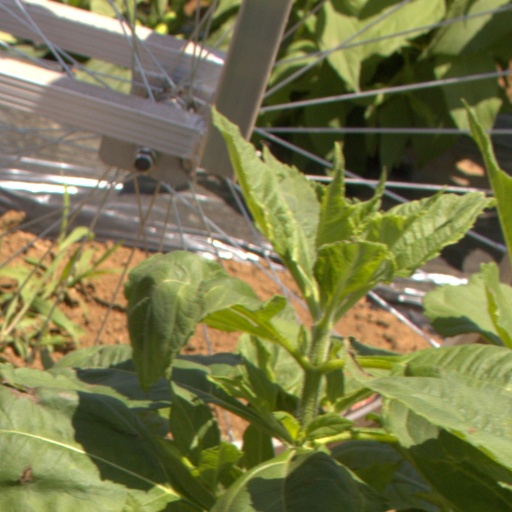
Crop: Jerusalem artichoke